Ida Kamińska

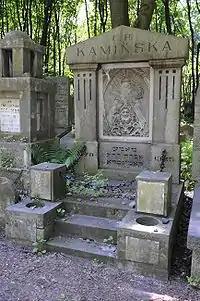
The grave of Ester Rachel Kamińska, her mother.

Ida Kamińska began her stage career at the age of six. One of her earliest roles was in Jakob Gordin's play "Mirele Efros", as the grandson of the title character, who was played by her mother. She was acting in both tragedies and comedies, as well as directing plays in her father's troupe by the time she was 18.